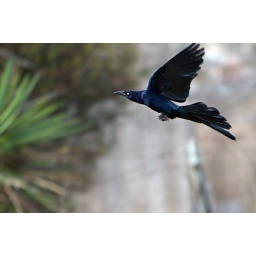
Quiscalus mexicanus flying past a yucca plant in my back yard.